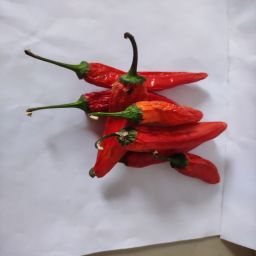
Crop: New Mexico Green Chile
Quality: Dried